Sigurd Hille

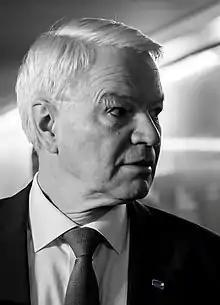
Hille in 2016

Sigurd Hille (born 6 May 1950) is a Norwegian politician for the Conservative Party. He was elected to the Parliament of Norway from Hordaland in 2013 where he was a member of the Standing Committee on Finance and Economic Affairs until 2017.